Marabou (fashion)

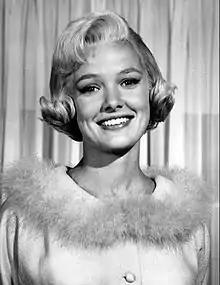
Suit with a marabou collar worn by Beverley Owen in 1964

Marabou (historically spelled marabout) describes a certain type of down feather trimming. Although it takes its name from the marabou stork whose undertail down once provided the feathers, white turkey feathers have been used as a substitute. The advantage of marabou is that it takes dye well, making it a very versatile trimming for dress, and makes an effective substitute for fur. While marabou has been widely used as a fashion trimming since the late 19th century, it is also often used in fly tying for making up the lures ('flies') used for fly fishing.